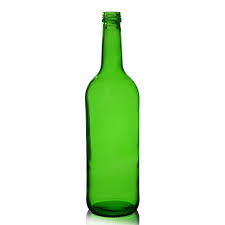
Label: glass